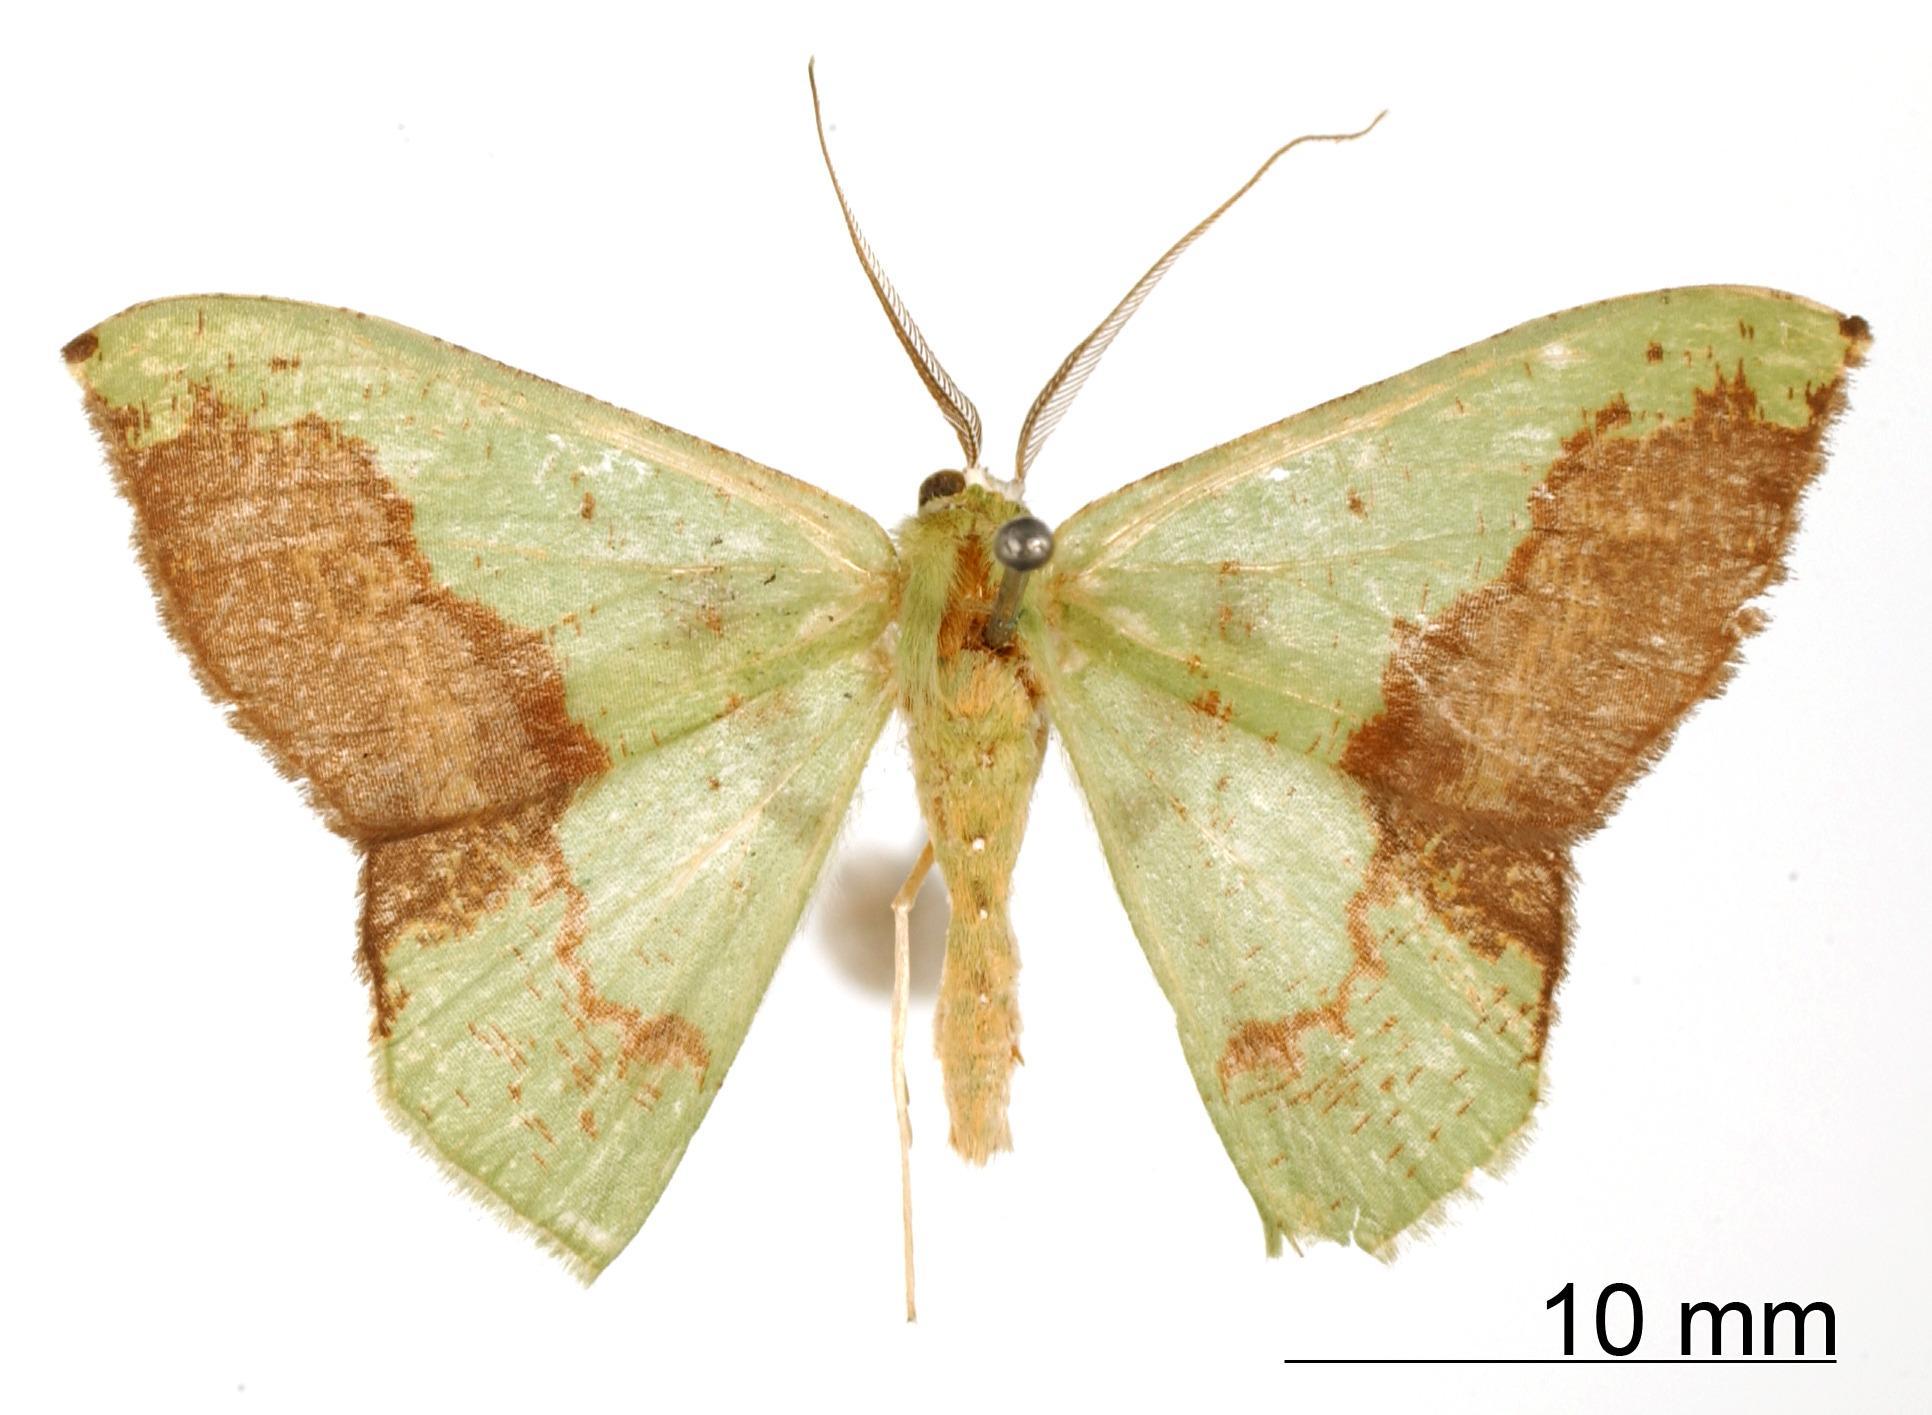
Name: Melochlora vagilinea
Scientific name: Melochlora vagilinea Warren, 1906
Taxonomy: Animalia, Arthropoda, Insecta, Lepidoptera, Geometridae, Geometrinae
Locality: St. Jean, Maroni, St. Laurant du Maroni, French Guiana
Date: Apr 1904